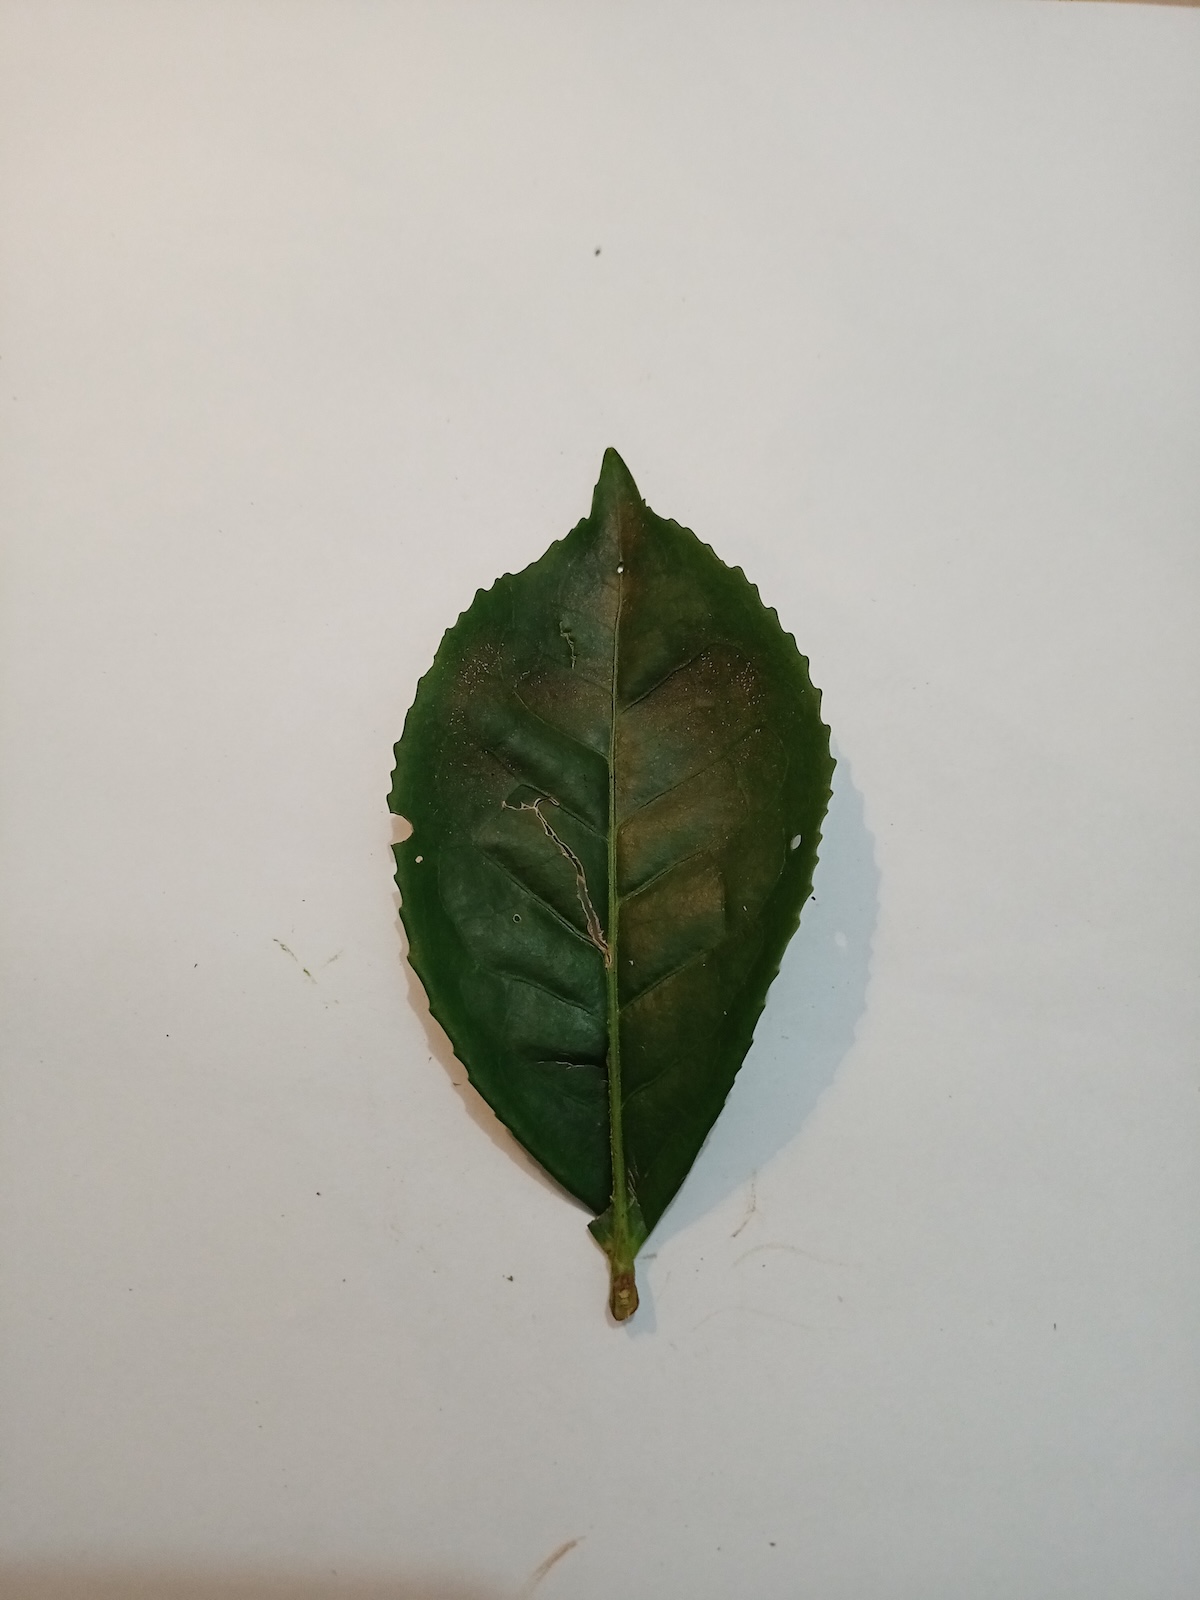
Label: Red spider